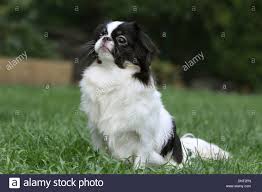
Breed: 249-n000106-Japanese_spaniel